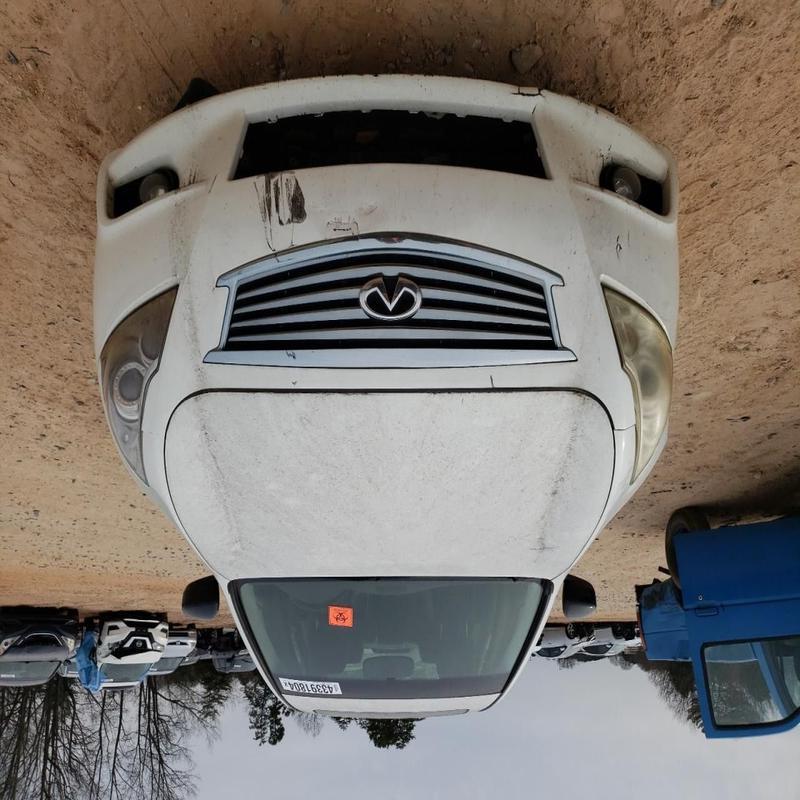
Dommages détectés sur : pare-choc avant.
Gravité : mineur